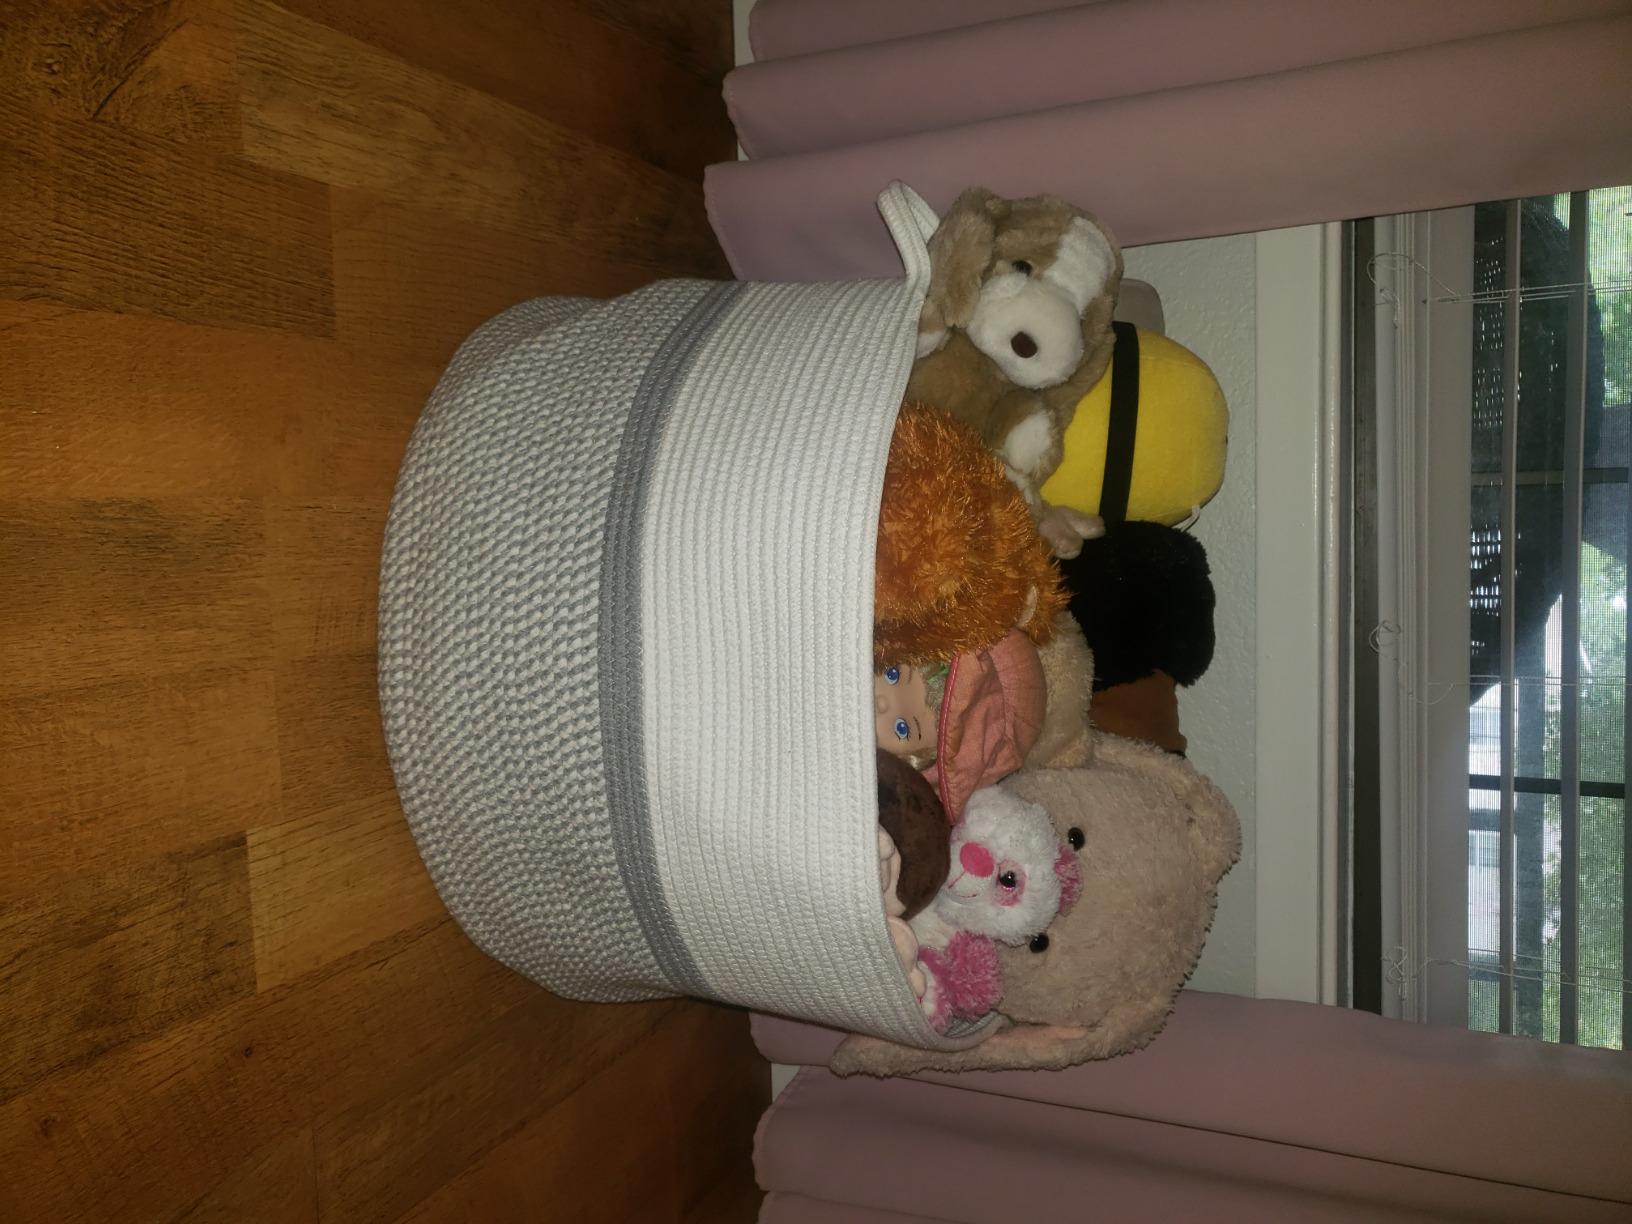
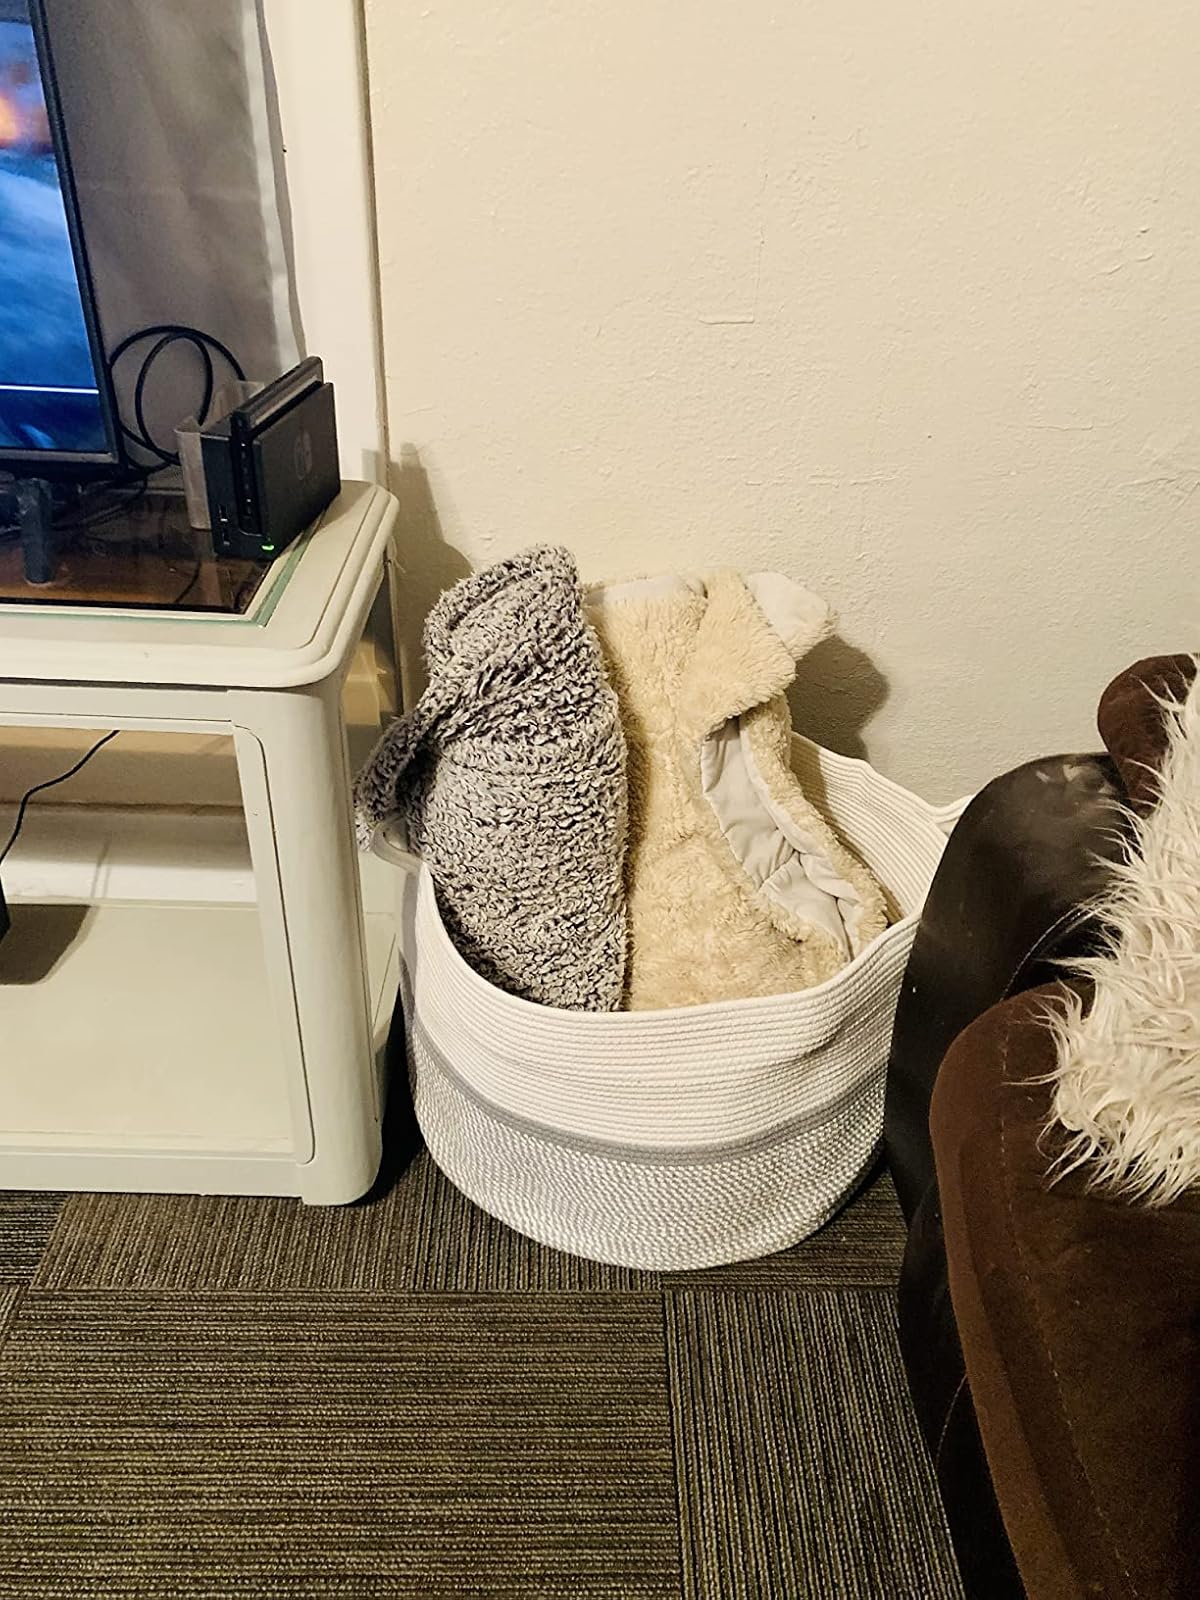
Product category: items_hamper
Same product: yes